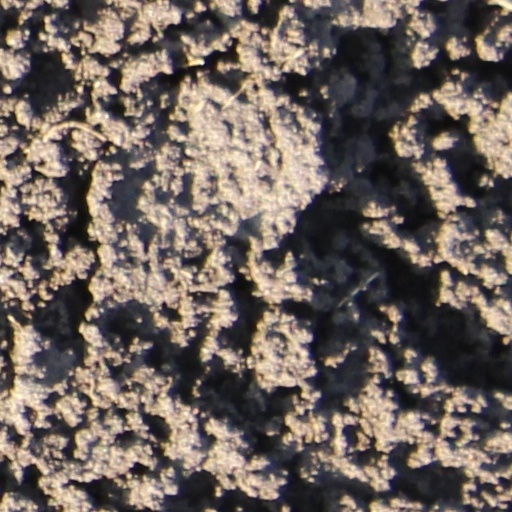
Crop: wheat